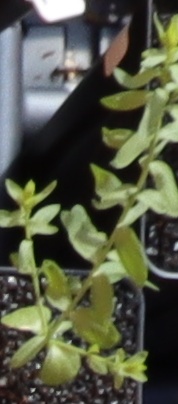
Label: Flax